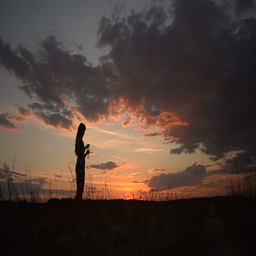
young girl in the sunset and drinking water from a bottle